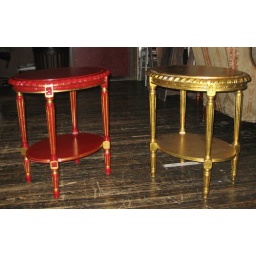
Currently in Amadeus with wooden tops. Have pink marble tops that replace the wooden ones.